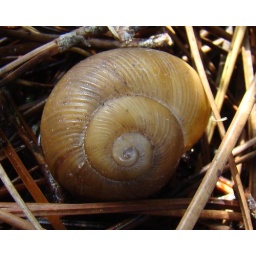
dead garden snail in a bed of pine needles